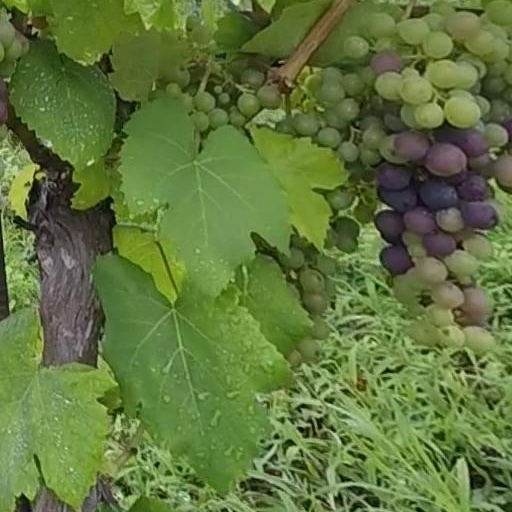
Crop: grape